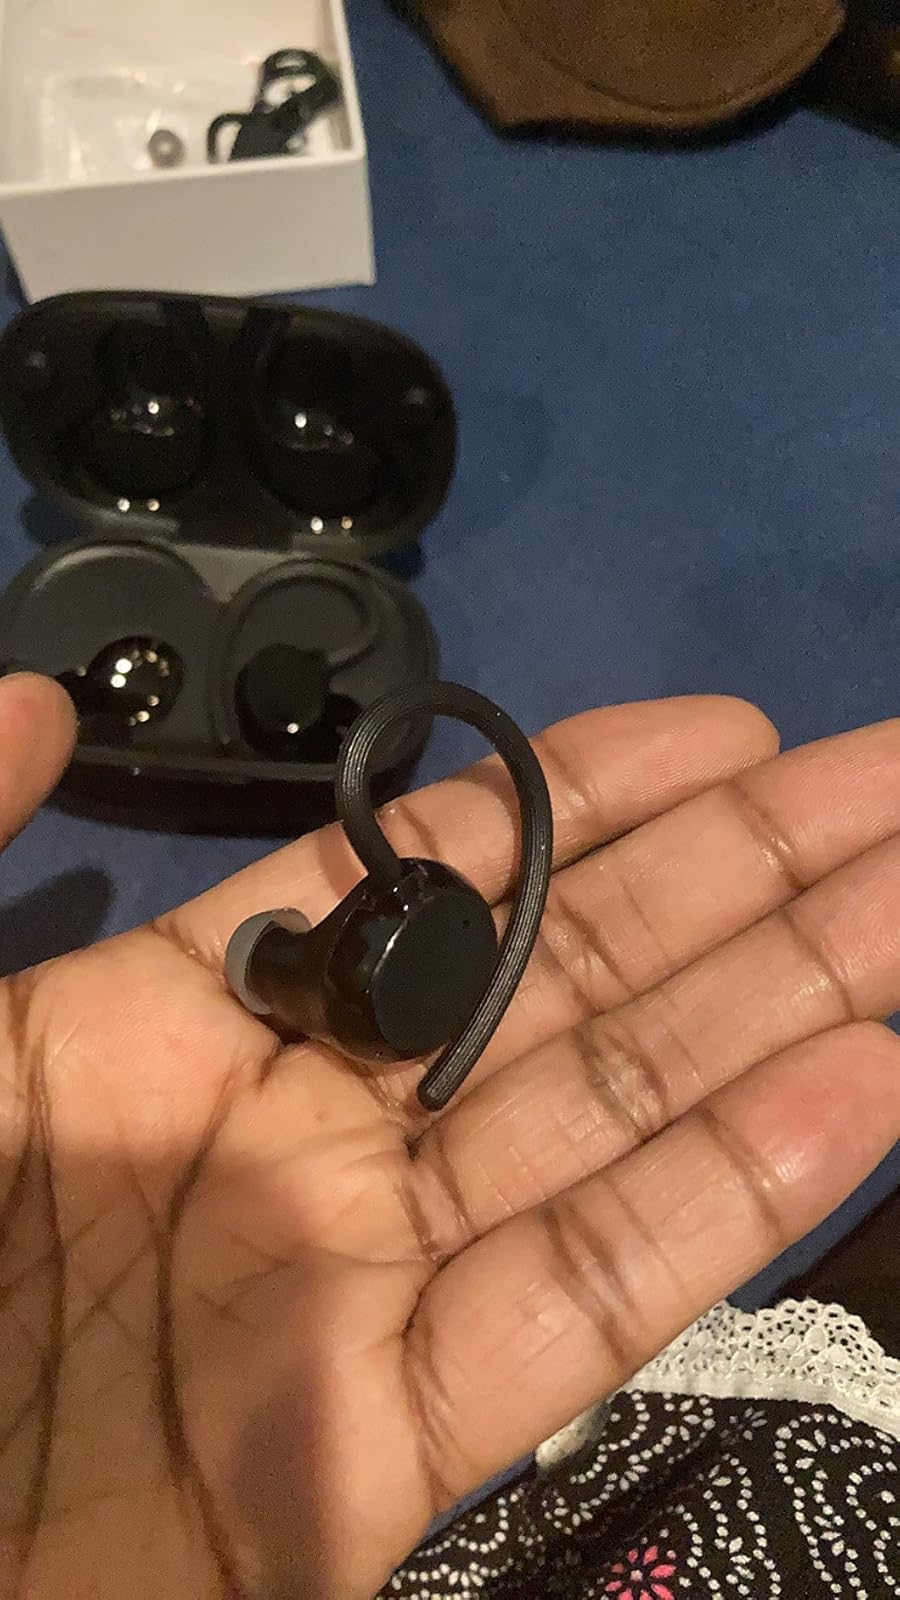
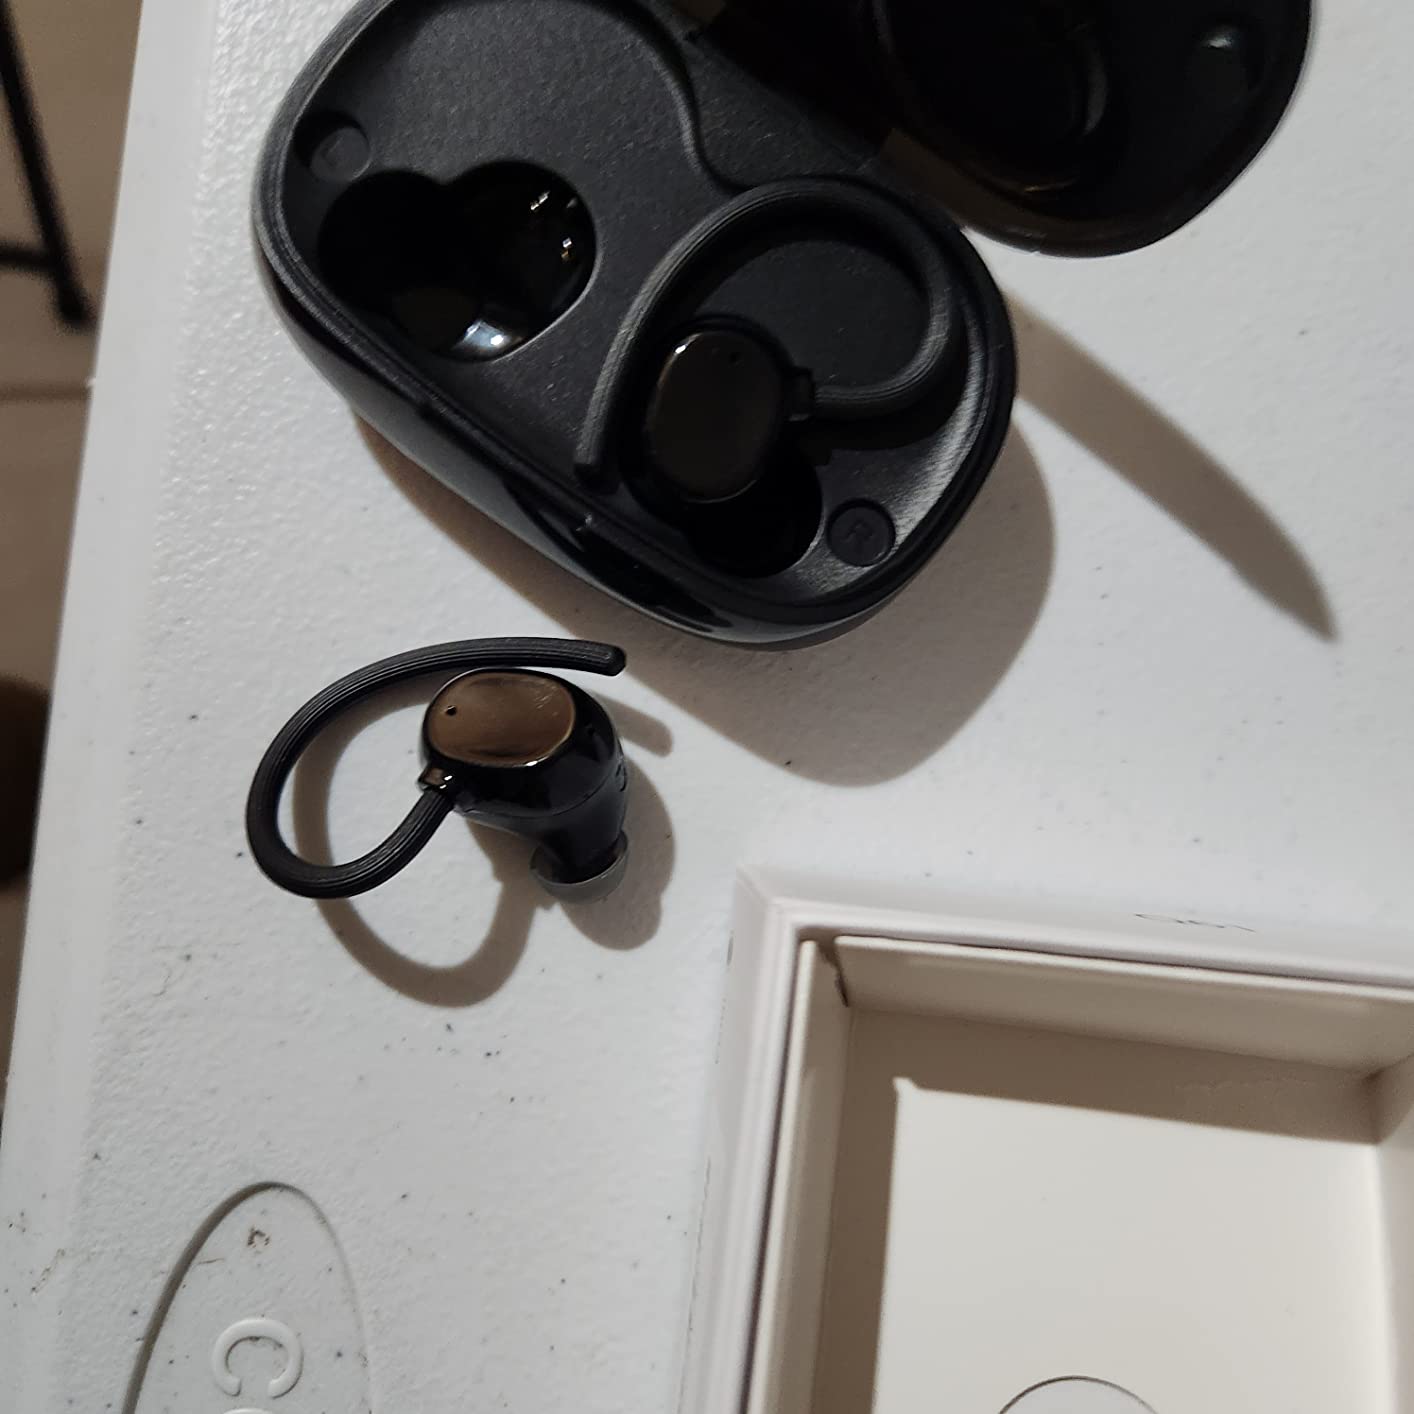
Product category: earbuds
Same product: yes